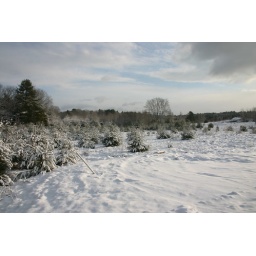
The field of pine trees by the driveway